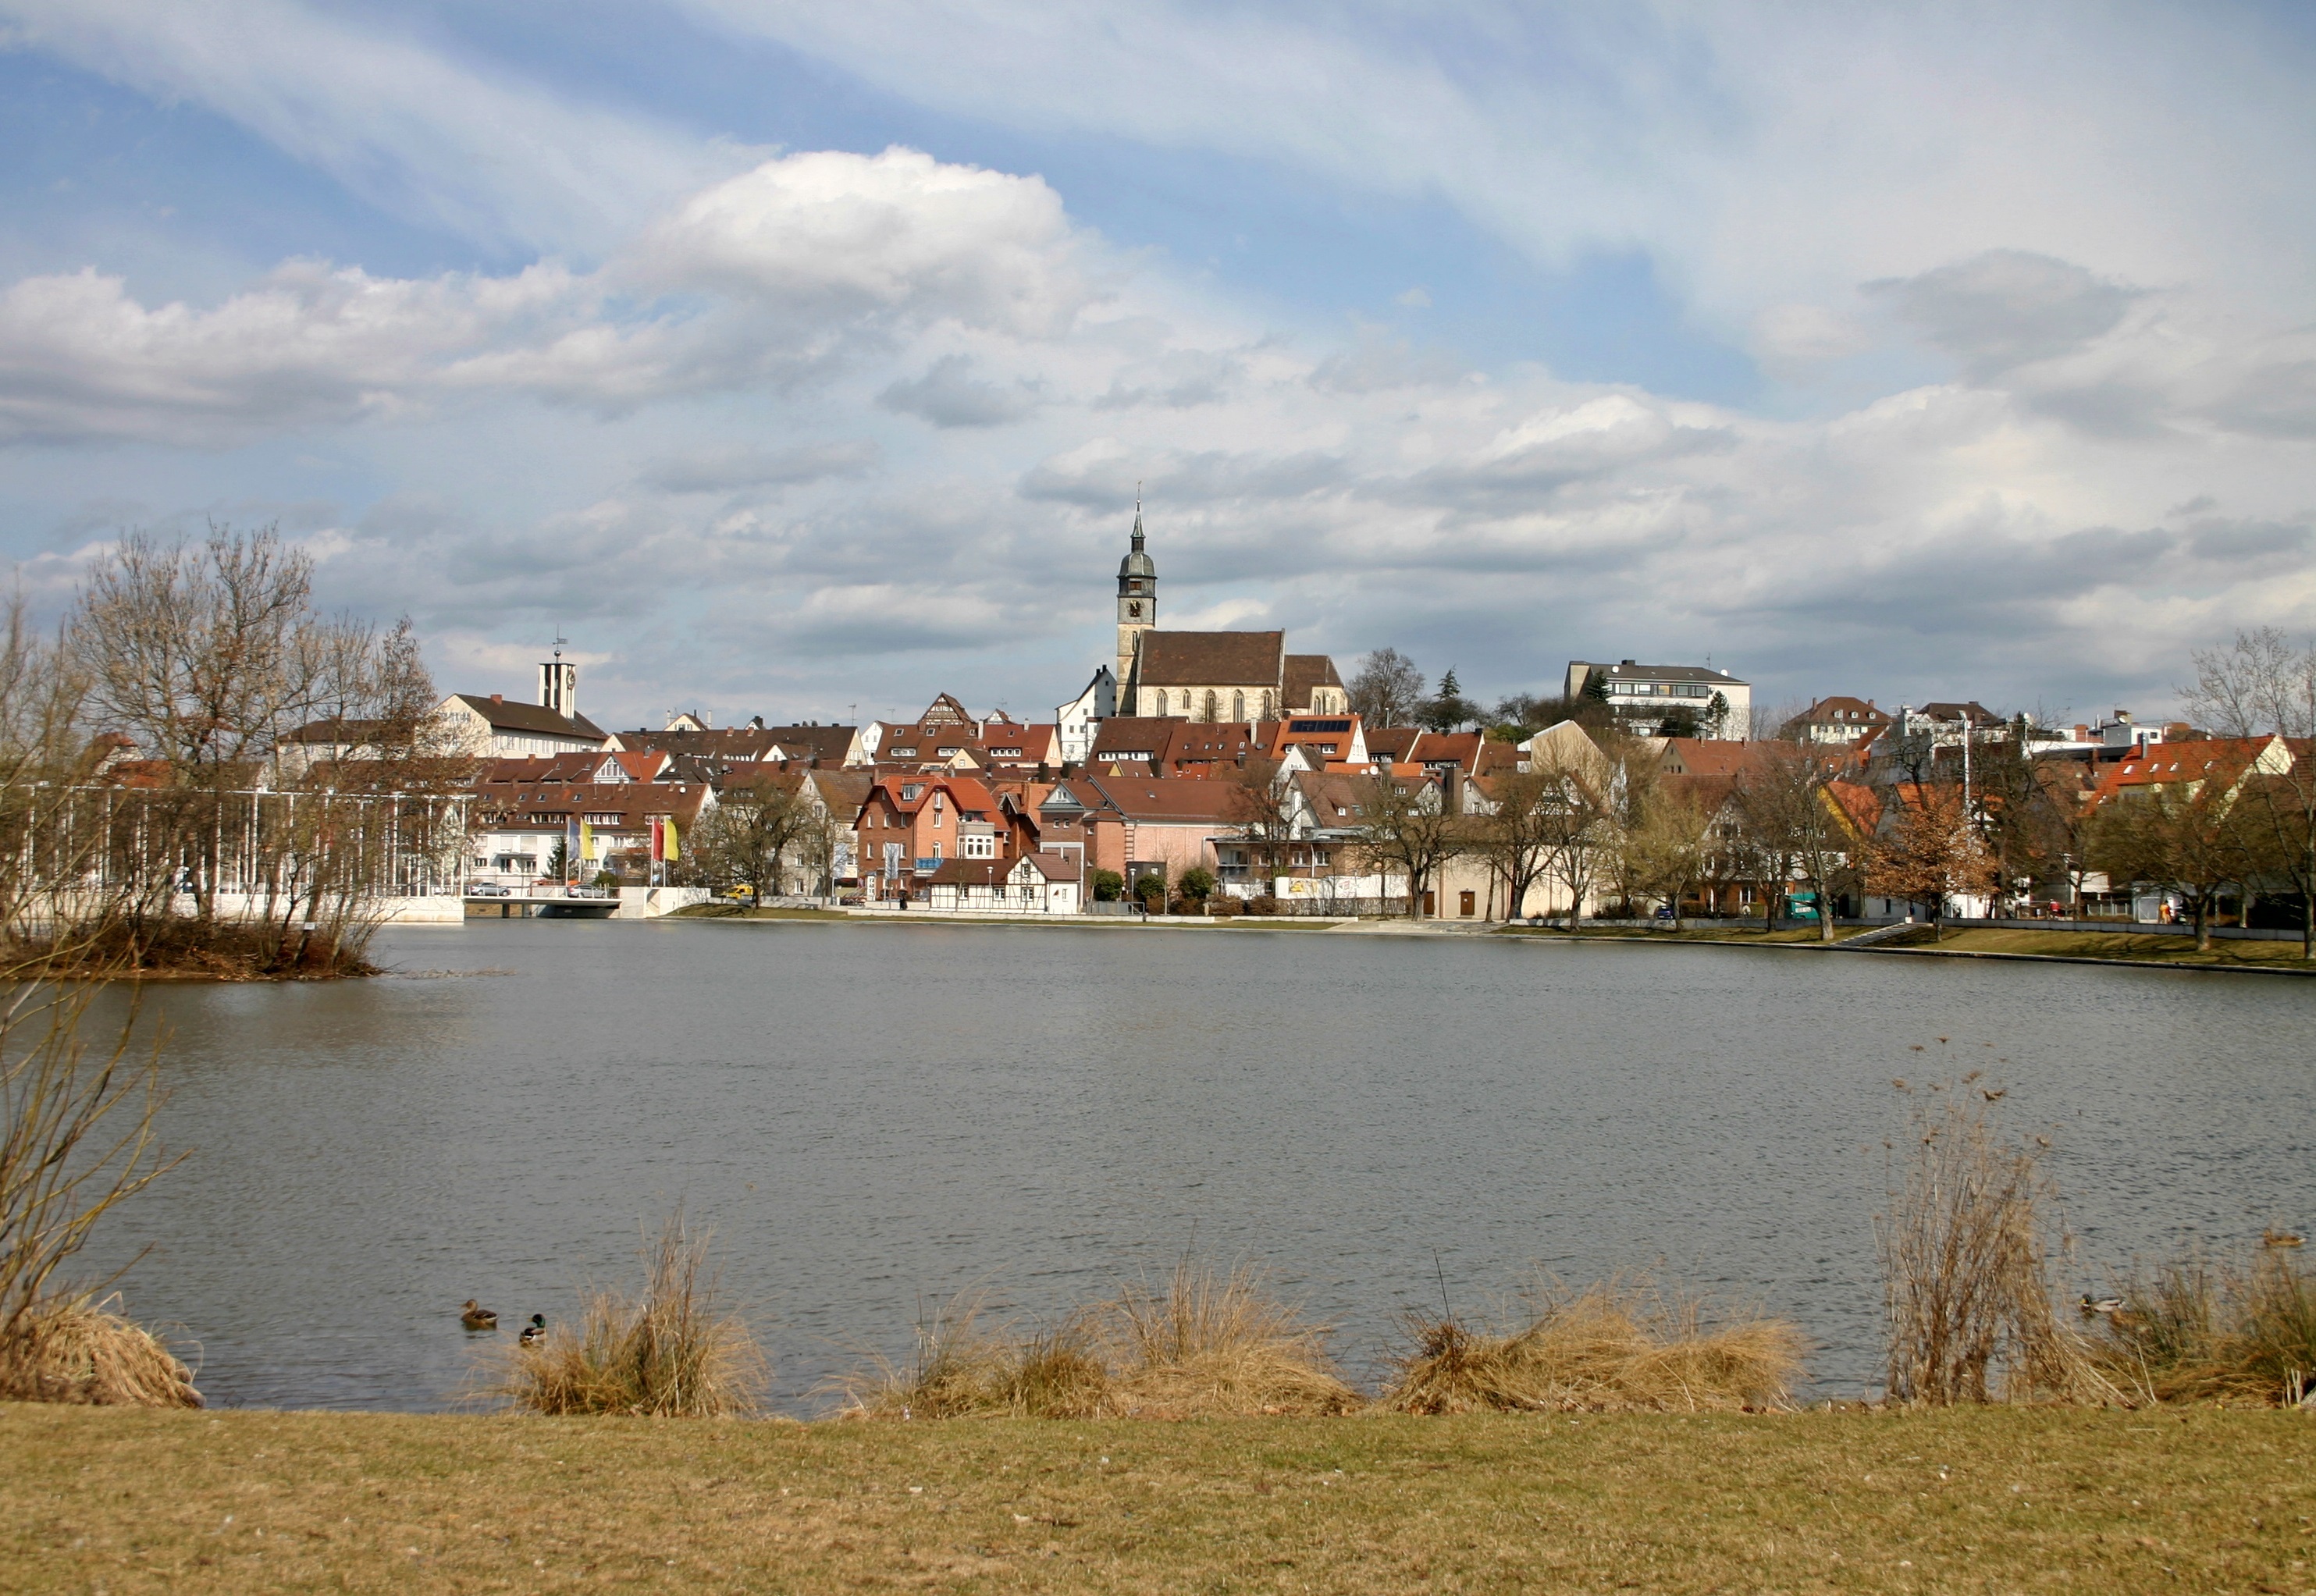
landscape, sea, coast, tree, water, skyline, morning, shore, lake, town, city, river, cityscape, panorama, downtown, dusk, reflection, autumn, church, reservoir, waterway, lakeside, city view, body of water, old town, clouds, bank, homes, steeple, germany, lobby, waters, rural area, southern germany, baden wurttemberg, human settlement, b blingen